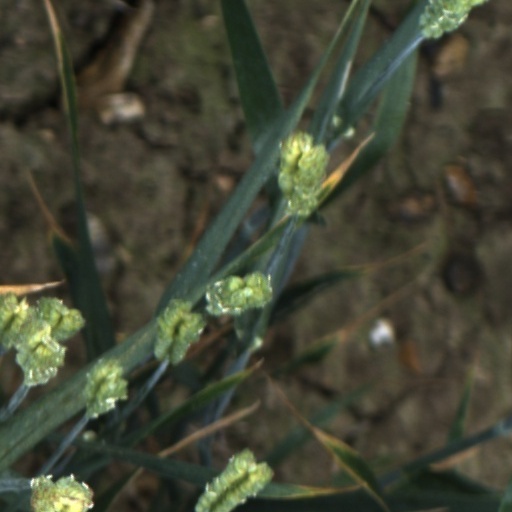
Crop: wheat